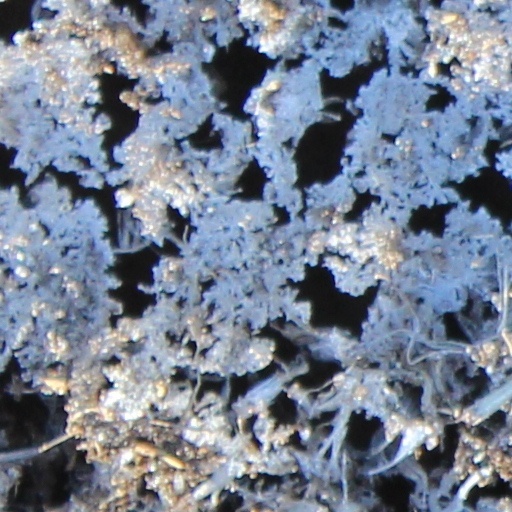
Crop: wheat